Utzenstorf

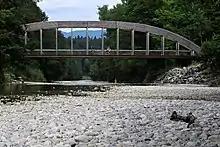
The Emmensteg, the longest wooden bridge crossing river Emme, between Utzenstorf and Bätterkinden

Utzenstorf has an area of . Of this area, or 59.5% is used for agricultural purposes, while or 26.9% is forested. Of the rest of the land, or 12.7% is settled (buildings or roads), or 0.9% is either rivers or lakes and or 0.2% is unproductive land.